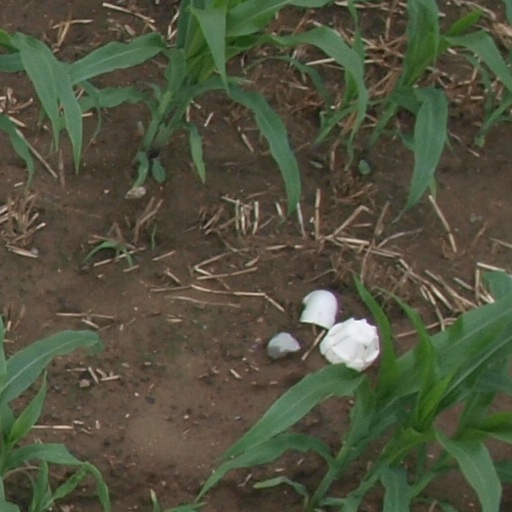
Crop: maize; corn